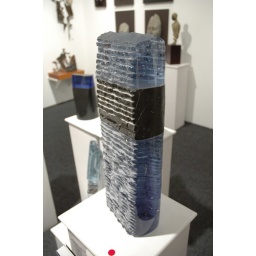
Matthew Fine - &amp;quot;Tall Box&amp;quot;, 2007. polished sand cast glass and graphite. Represented by Maria Elena Kravetz Gallery